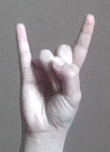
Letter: la